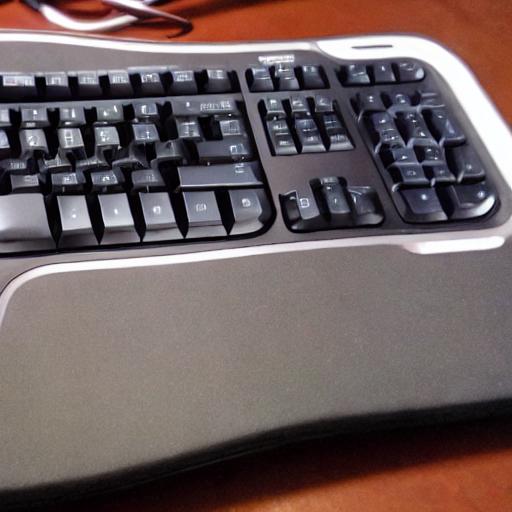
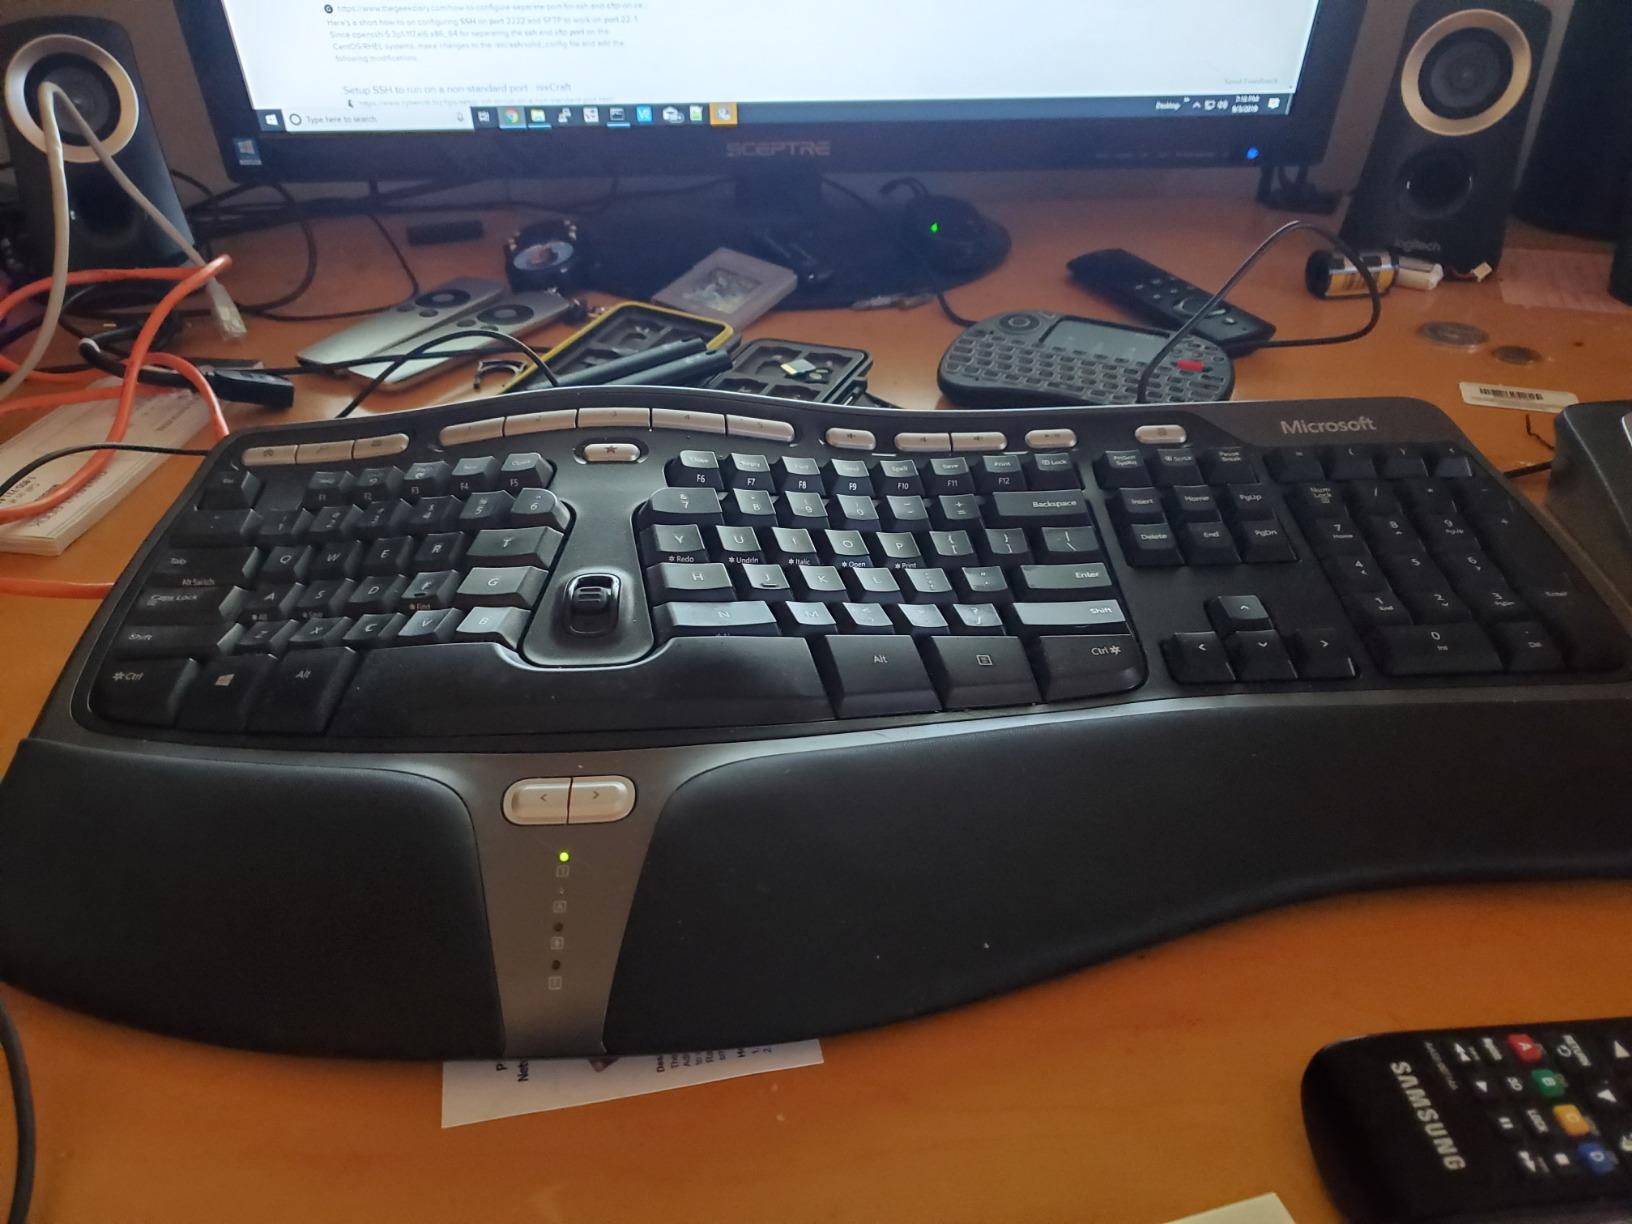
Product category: keyboard
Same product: no